Montana Vigilantes

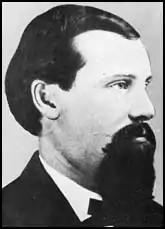
Henry Plummer

Prior to the creation of the Montana Territory on May 26, 1864, and the arrival of the territorial courts, the only court system available for the residents of Bannack and Virginia City were the informal miners' courts. The miners' courts were a vehicle of the organized mining districts to resolve mining claims and disputes between miners in the district. When confronted with a major crime such as murder, they usually proved ineffective at resolving the crime to the satisfaction of the community.